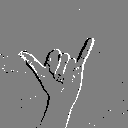
ASL letter: y